Swami Vivekananda (1998 film)

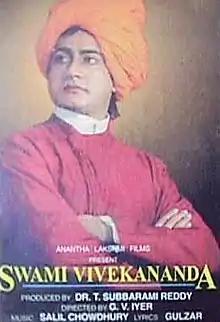
Promotional poster (1998)

Swami Vivekananda is a 1998 Indian biographical film directed by G. V. Iyer and produced by T. Subbarami Reddy. It took Iyer 11 years to finish the research work required for the film and to write the screenplay.